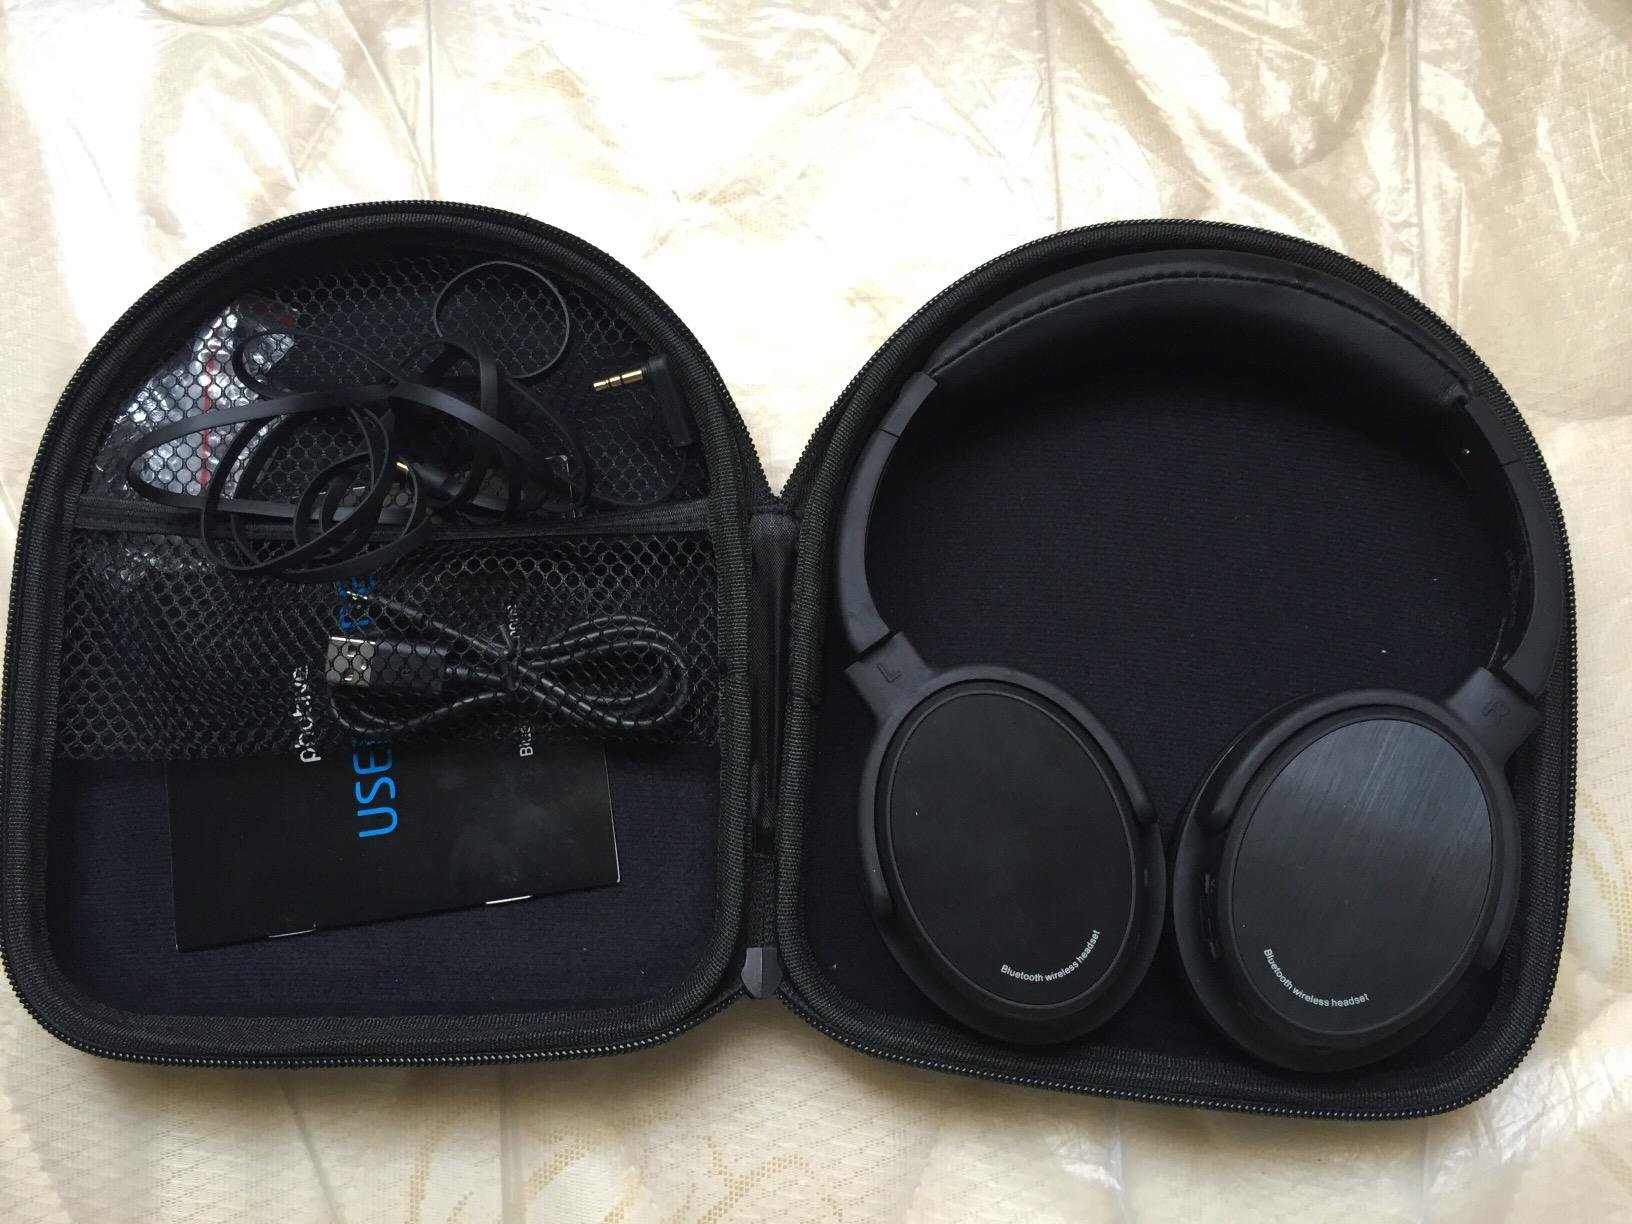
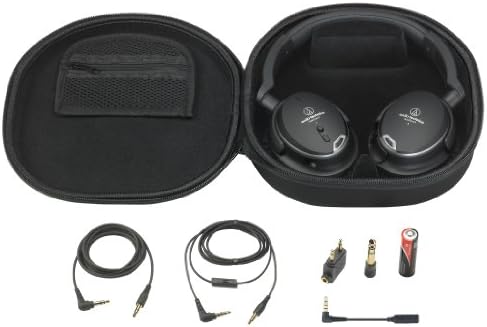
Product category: headphones
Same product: no